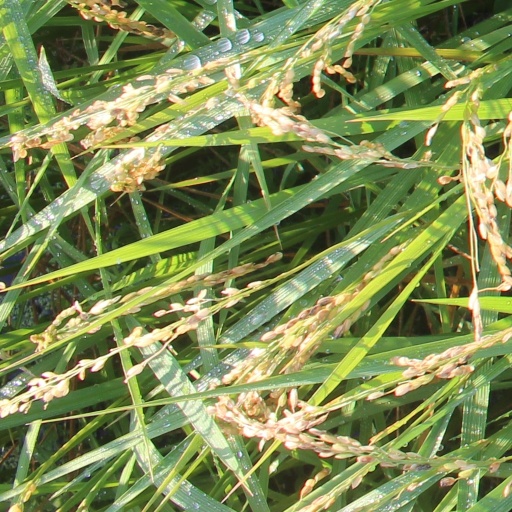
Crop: rice